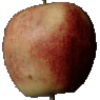
Label: red_apple